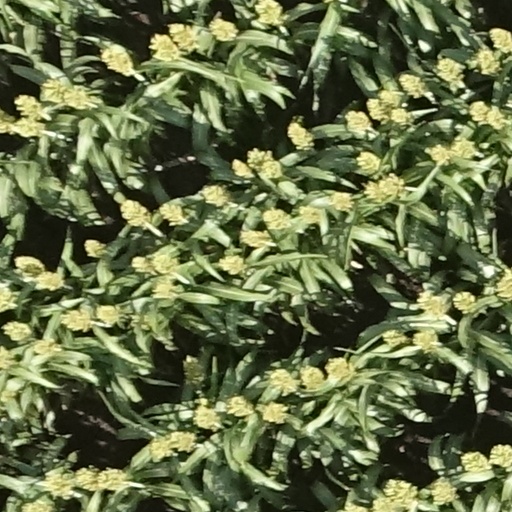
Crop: sorghum